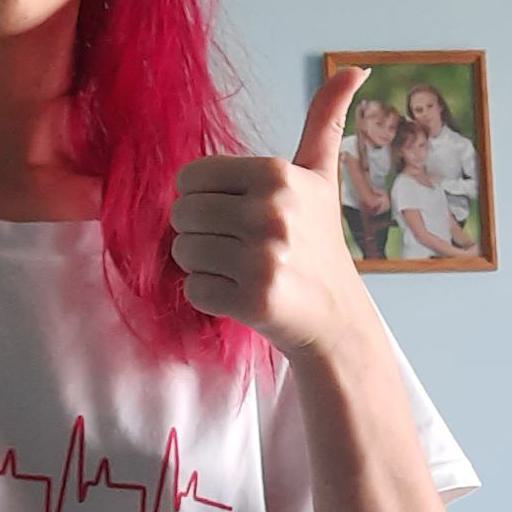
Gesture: like